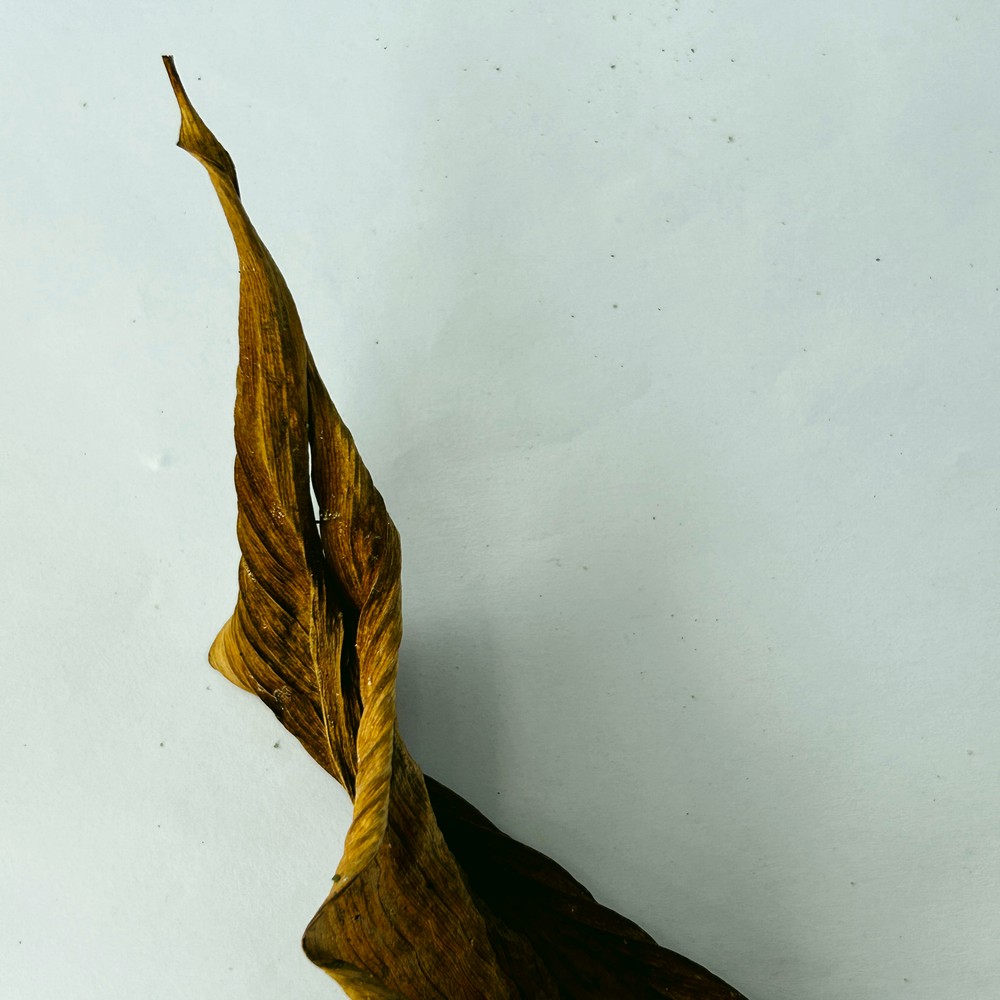
Label: Dry Leaf